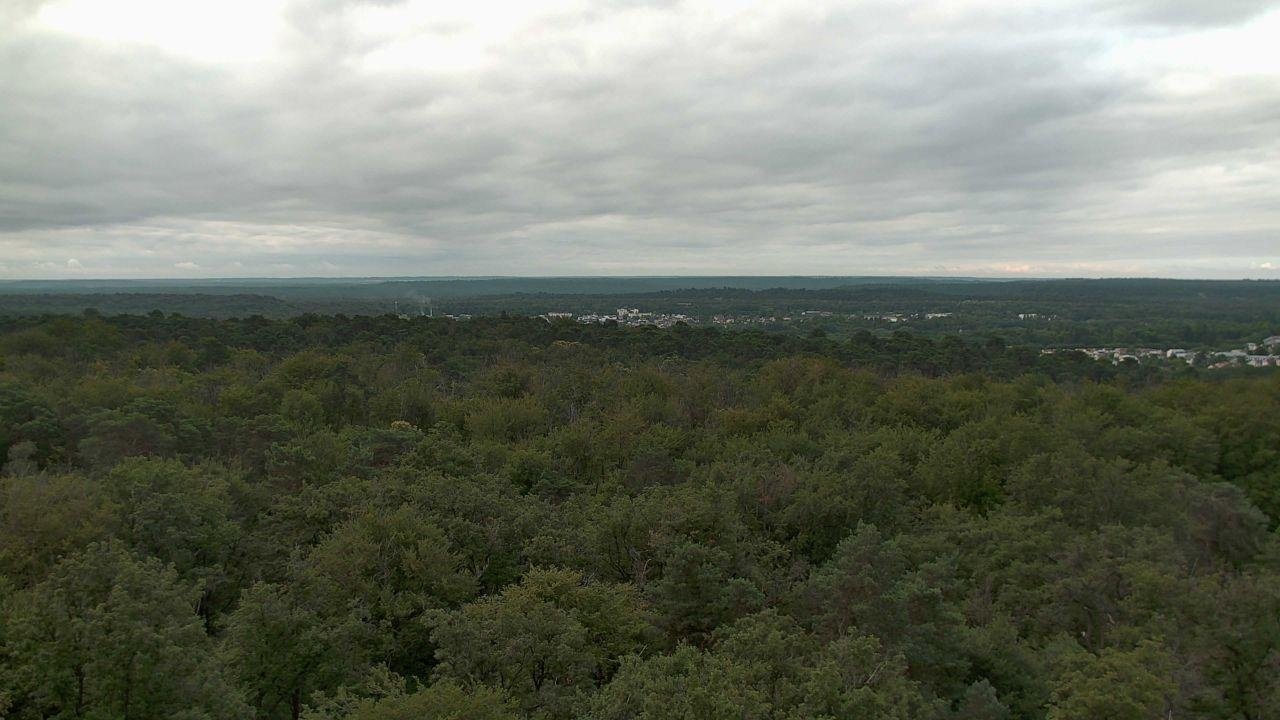
Fire: no
Smoke: yes